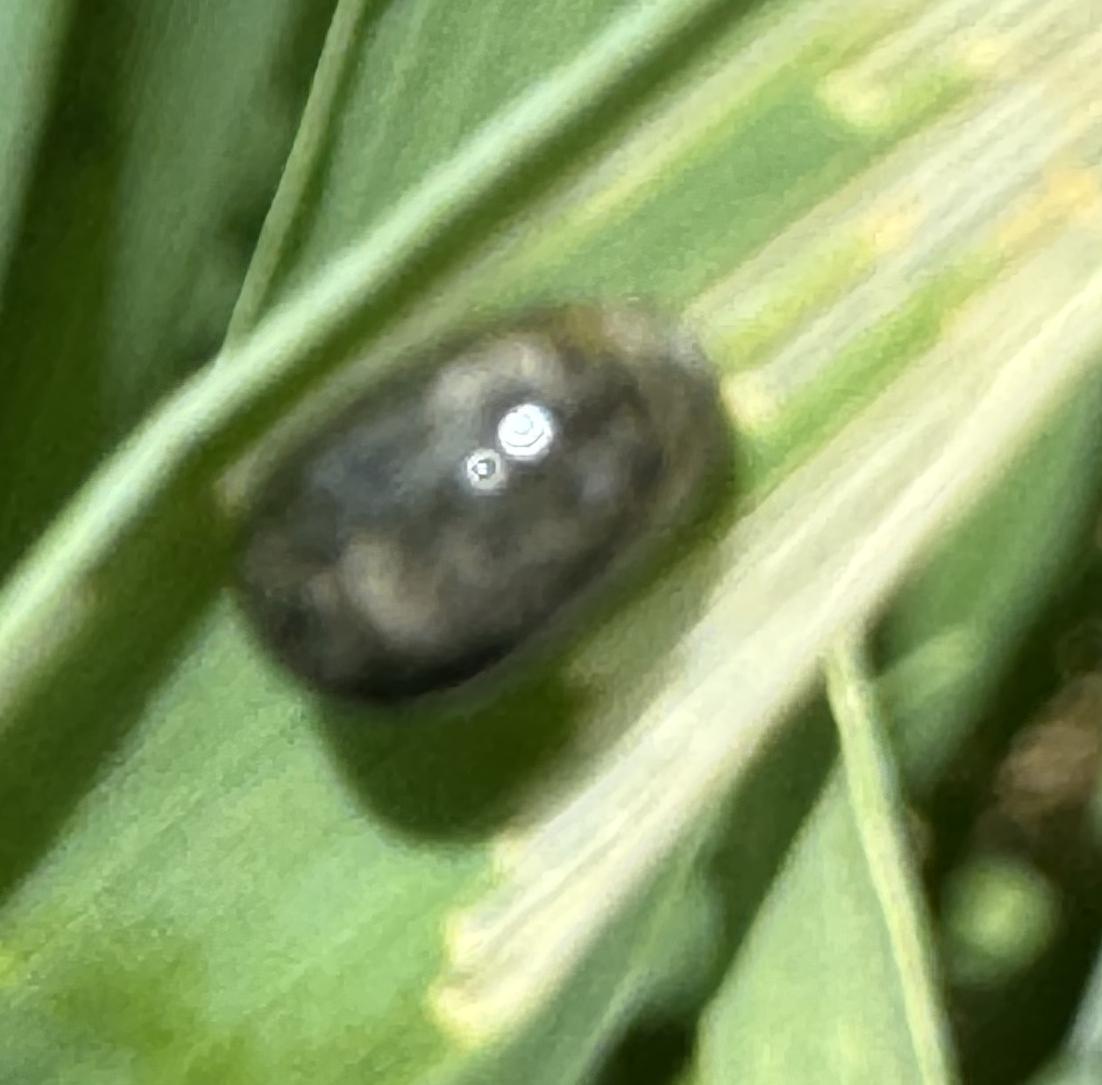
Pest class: cereal_leaf_beetle